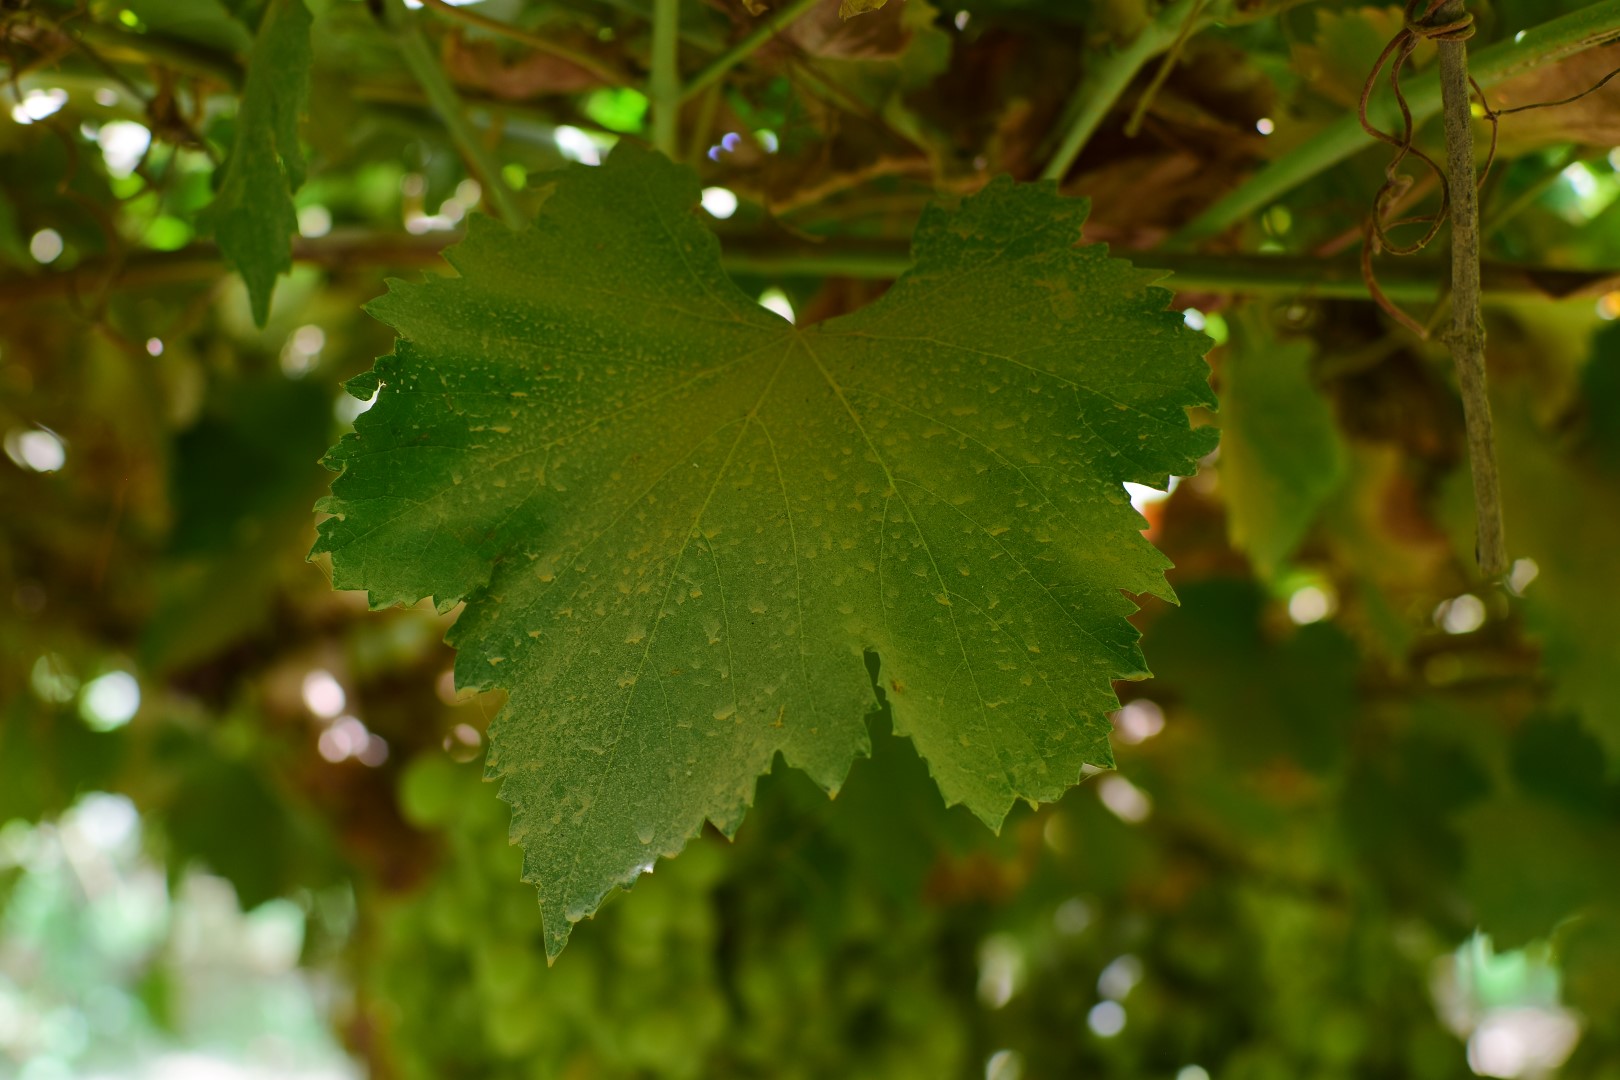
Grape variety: Kamali